Kurihama Station

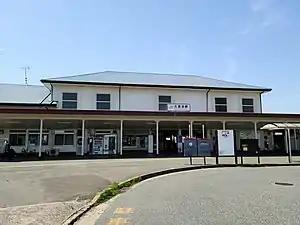
Kurihama Station, March 2021

is a passenger railway station in located in the city of Yokosuka, Kanagawa, Japan, operated by East Japan Railway Company (JR East).